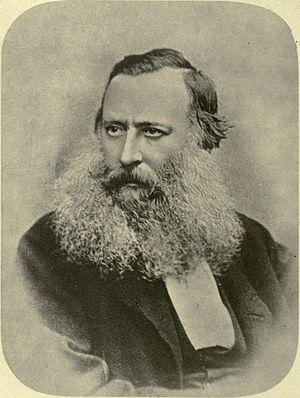
Edward Blyth est un zoologiste britannique, né le 23 décembre 1810 à Londres et mort le 27 décembre 1873.